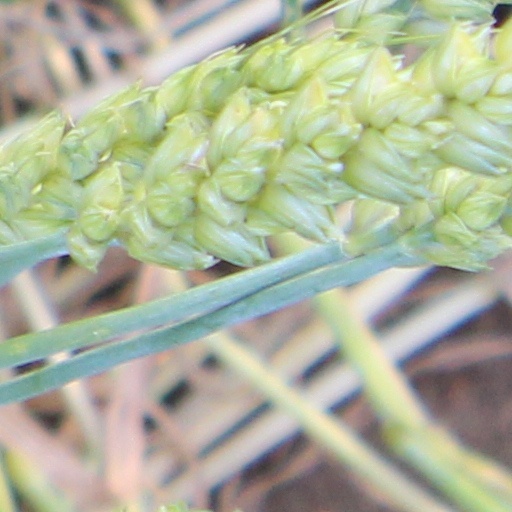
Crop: wheat